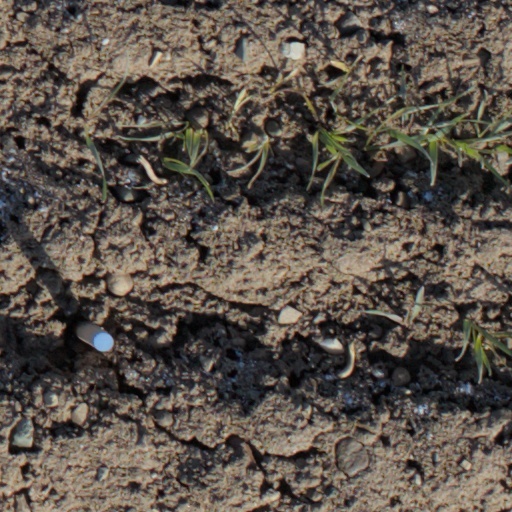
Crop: wheat